Christian Malanga

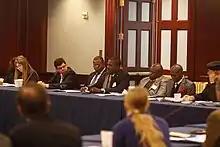
Malanga at the IRF Summit at Capitol Hill, December 2013

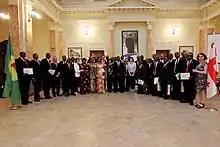
In 2016, he and members of his UCP were part of a British-backed delegation of African Leaders Programme that traveled to Tbilisi, Georgia.

Malanga was part of a UK-supported delegation to a political conference in Tbilisi, Georgia in 2016. The African Leaders Programme was to learn how to fight against corruption, reform fiscal policy and tax systems, privatize state-owned enterprises, build a welfare system, create a competitive education and healthcare system, and streamline procurement. The conference took place at the National Parliamentary Library of Georgia. The delegation worked with policymakers to strengthen the party's economic plan.